Marn Grook

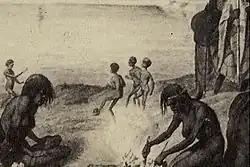
Marn Grook (detail)

In 1855 William Anderson Cawthorne documented South Australia's indigenous Adelaide Plains people. He produced a series of illustrations: one image was of a pair of playthings, a sling and a ball. In the Kaurna language a ball is a or .